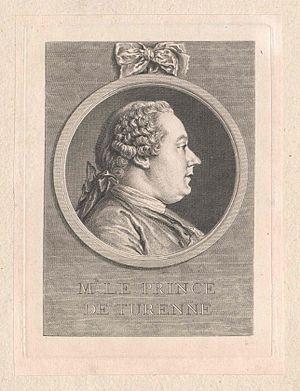
Jacques Léopold Charles Godefroy de La Tour d'Auvergne, Duc de Bouillon
Jacques-Léopold-Charles Godefroy de La Tour d'Auvergne, né le 15 janvier 1746 et mort le 7 février 1802, est un membre de la Maison de La Tour d'Auvergne, ducs souverains de Bouillon. Il est le dernier duc de Bouillon à la mort de son père en 1792.